Khosro Ghamari

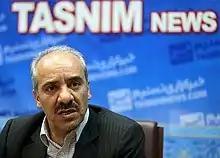
Khosro Ghamari in 2016

Khosro Ghamari (born 13 February 1968) is an Iranian former cyclist. He competed in two events at the 1992 Summer Olympics.